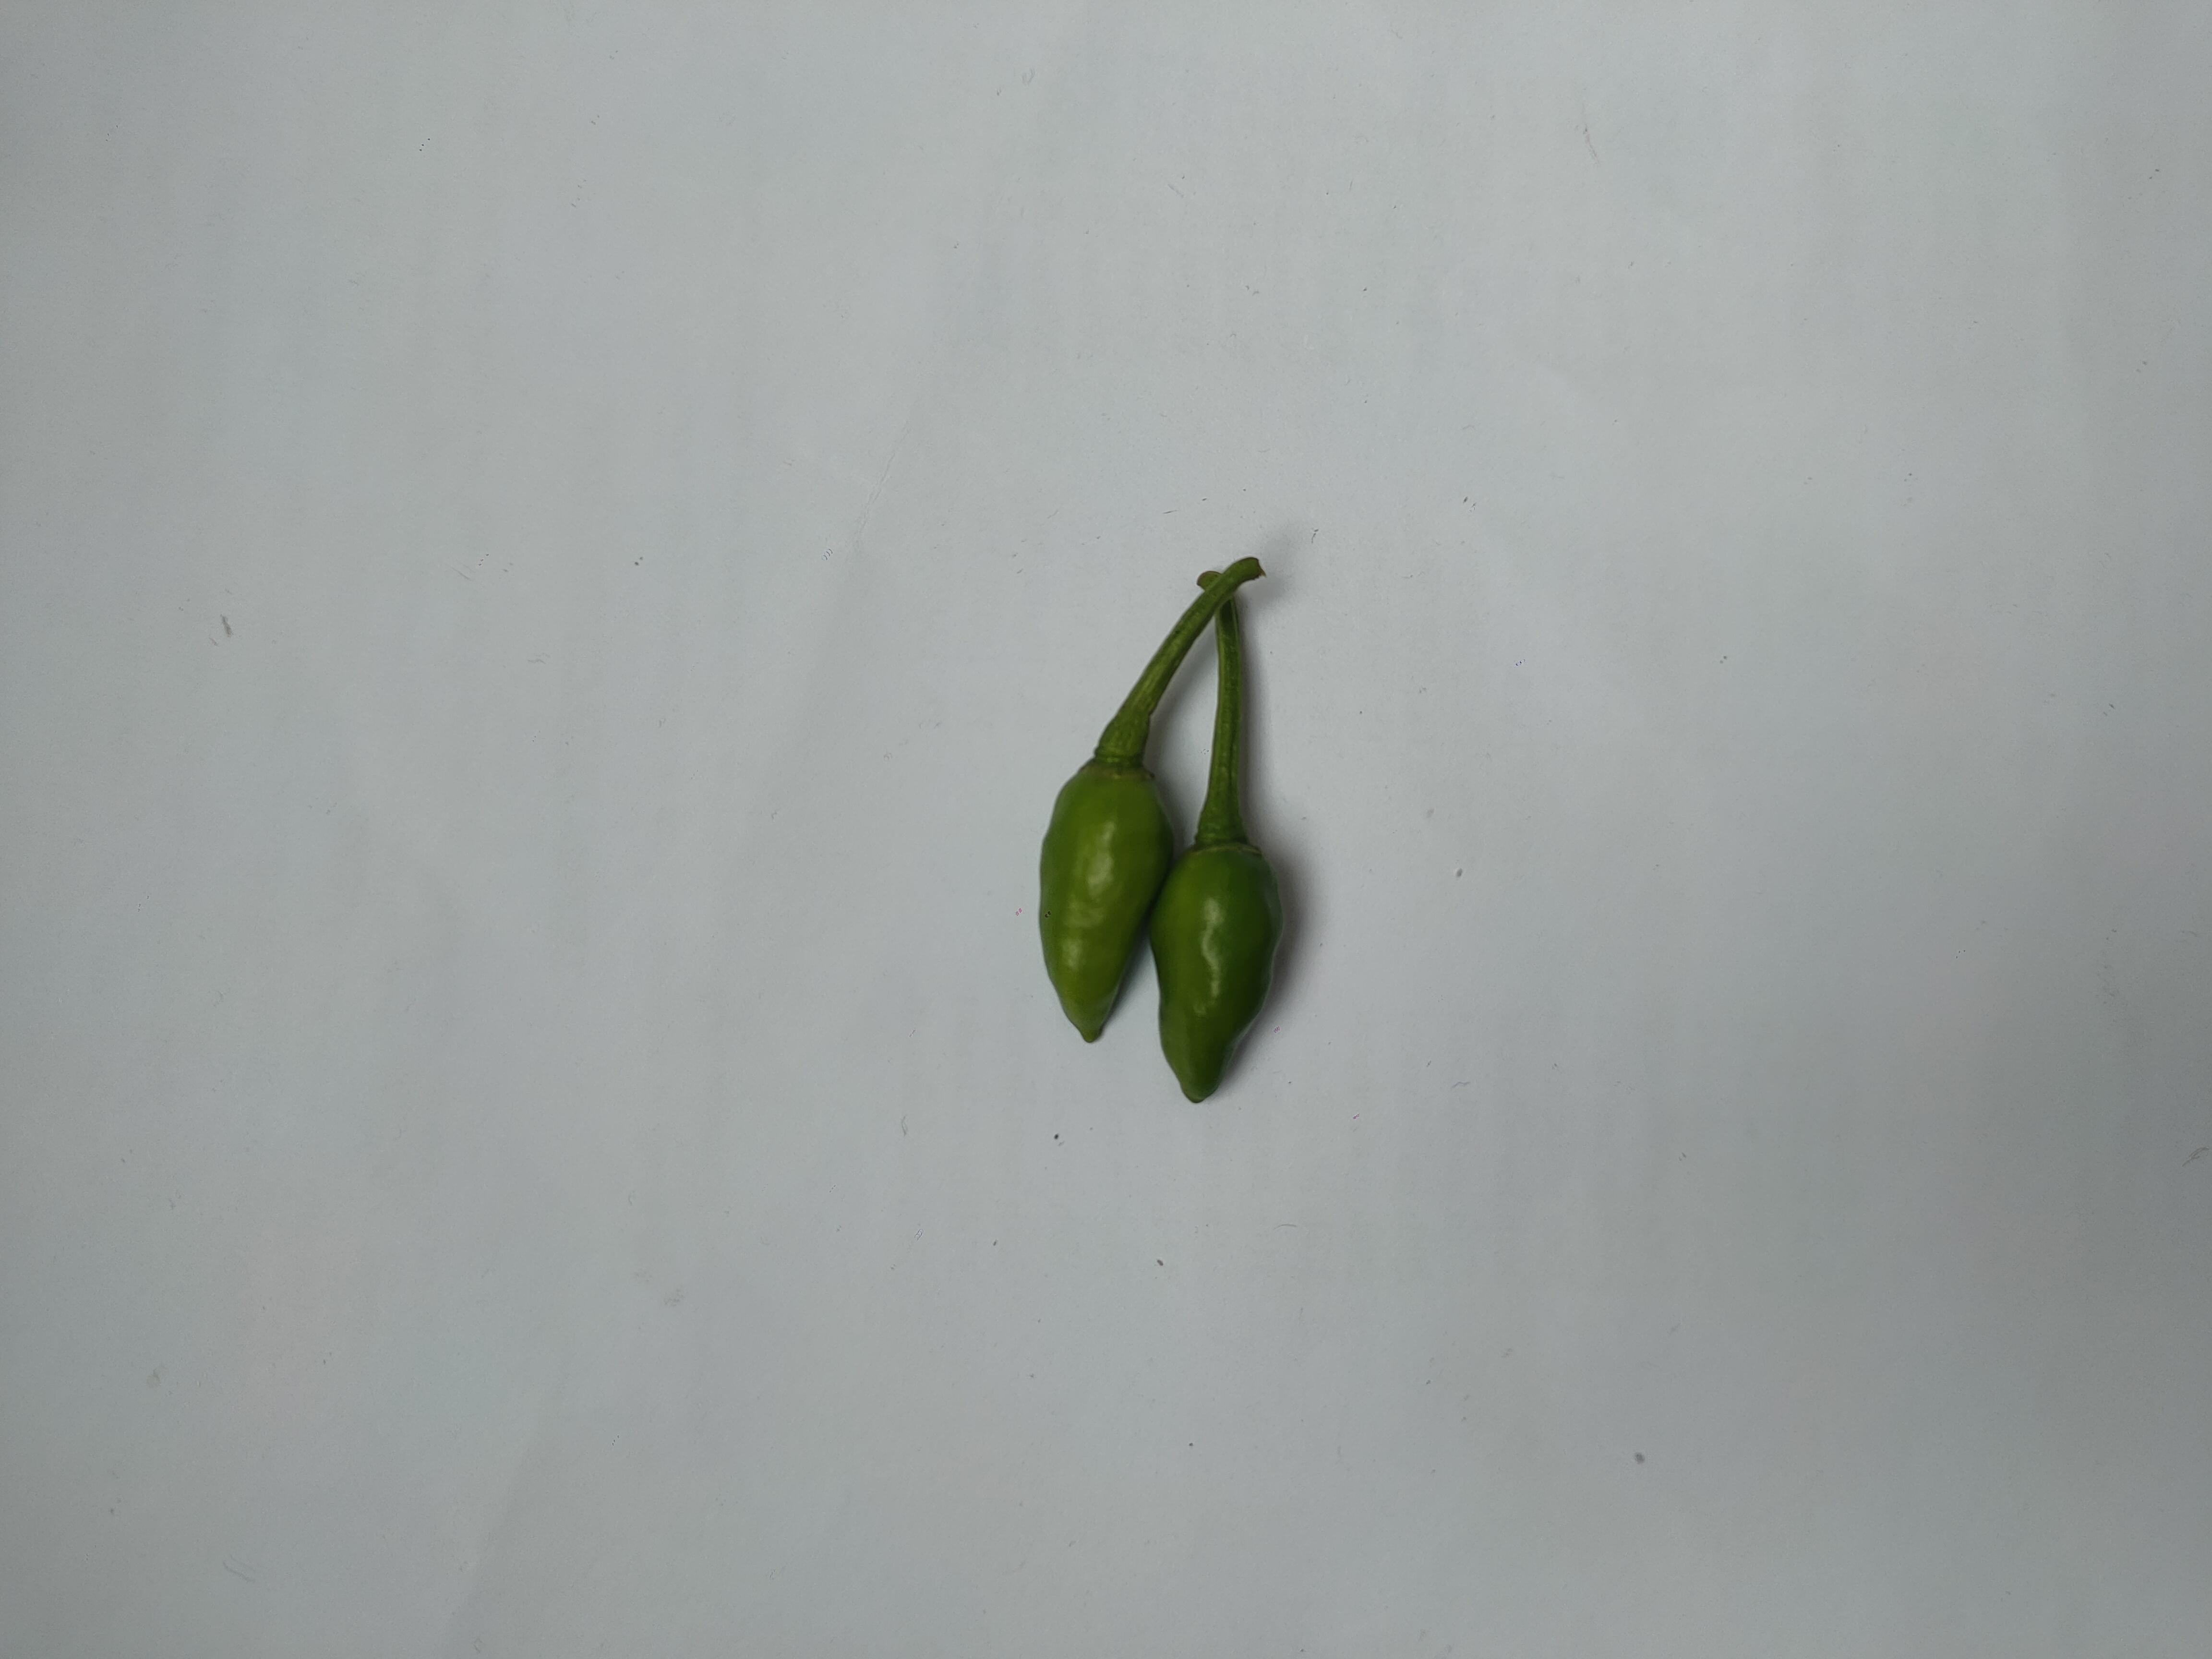
Label: Green Chili